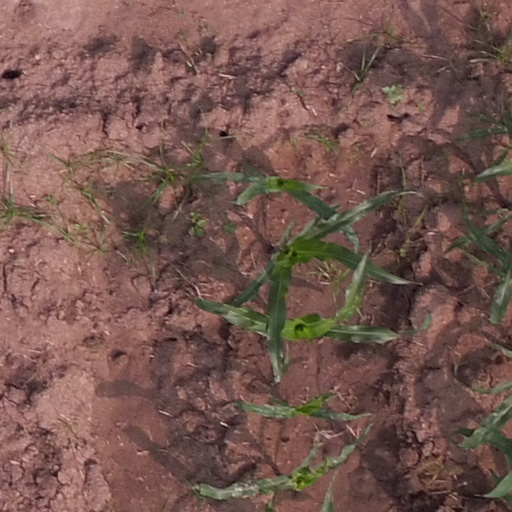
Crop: maize; corn